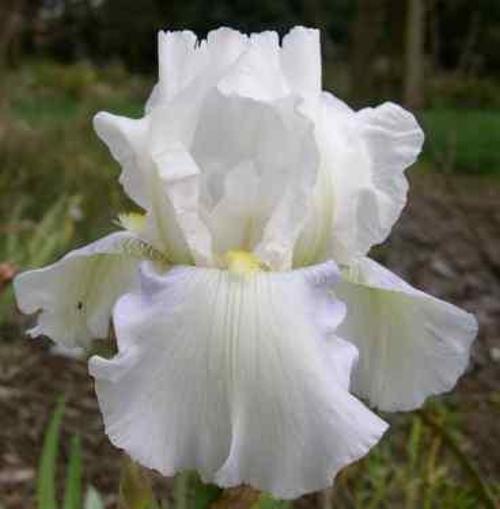
Flower: Iris